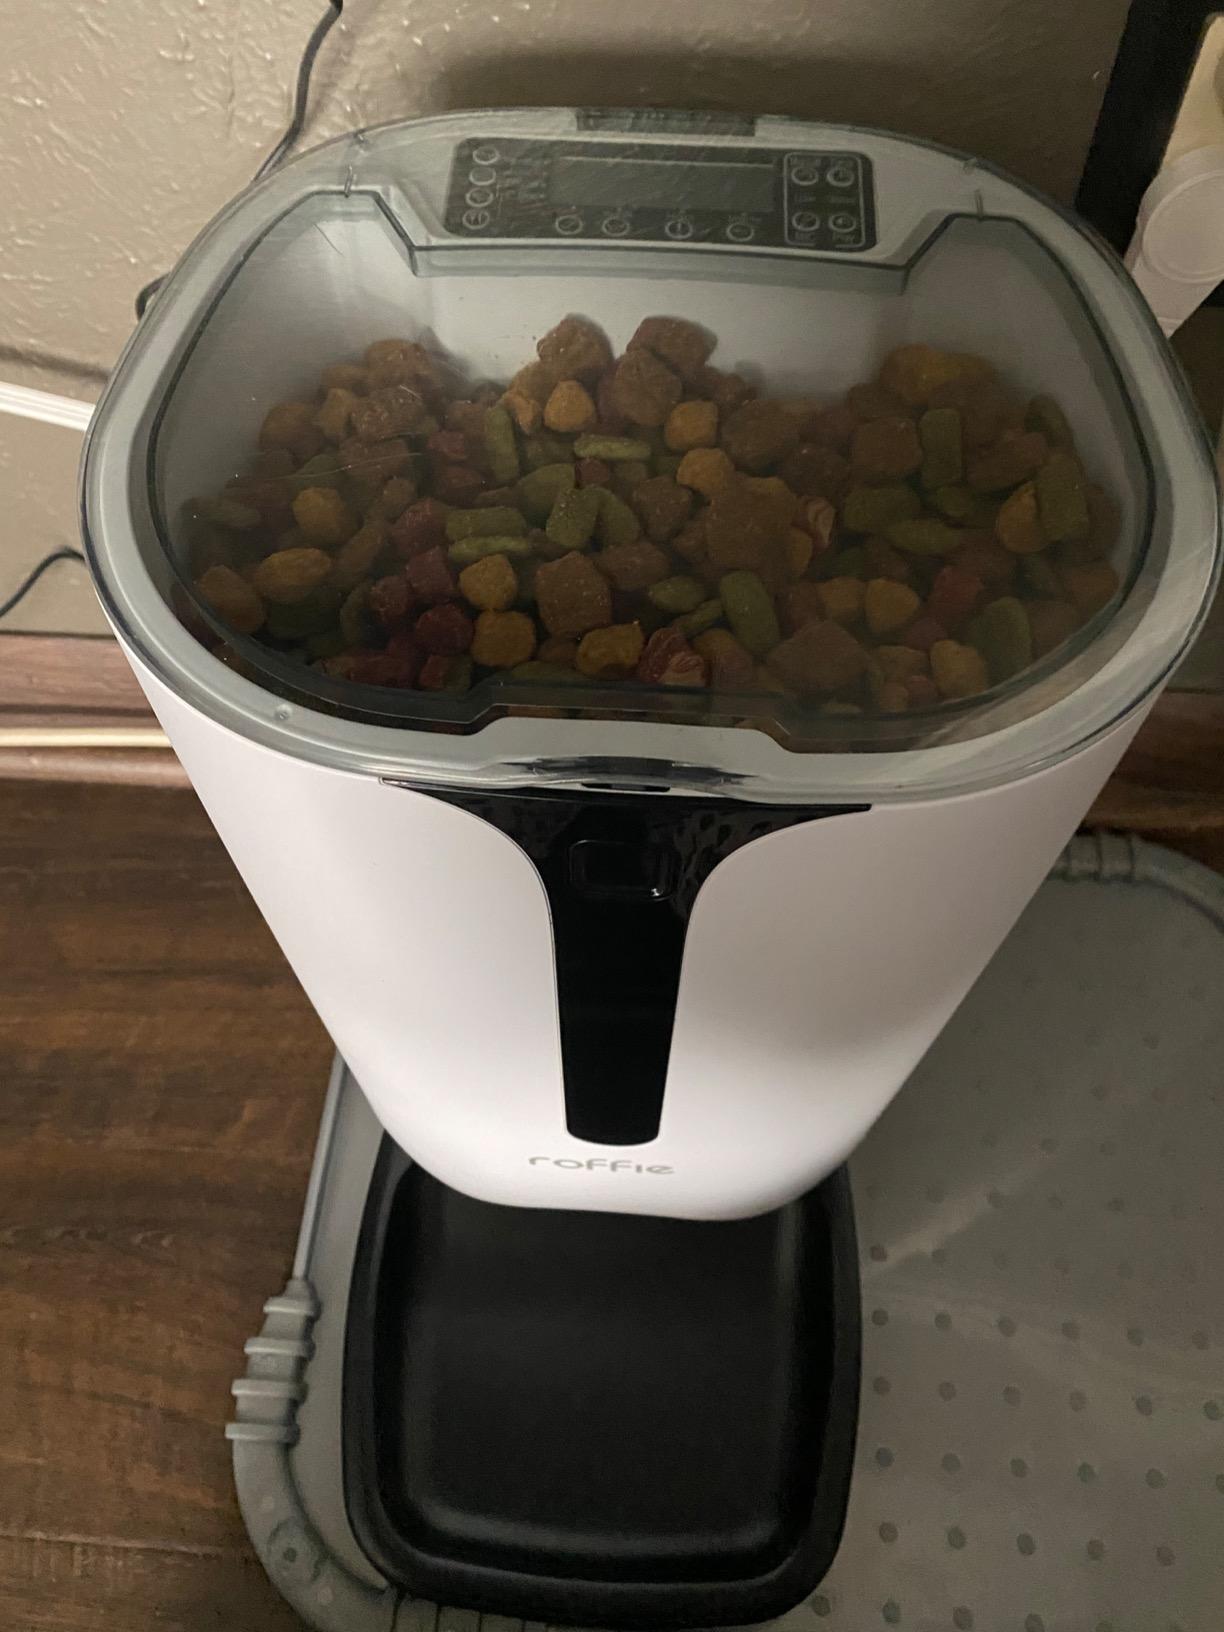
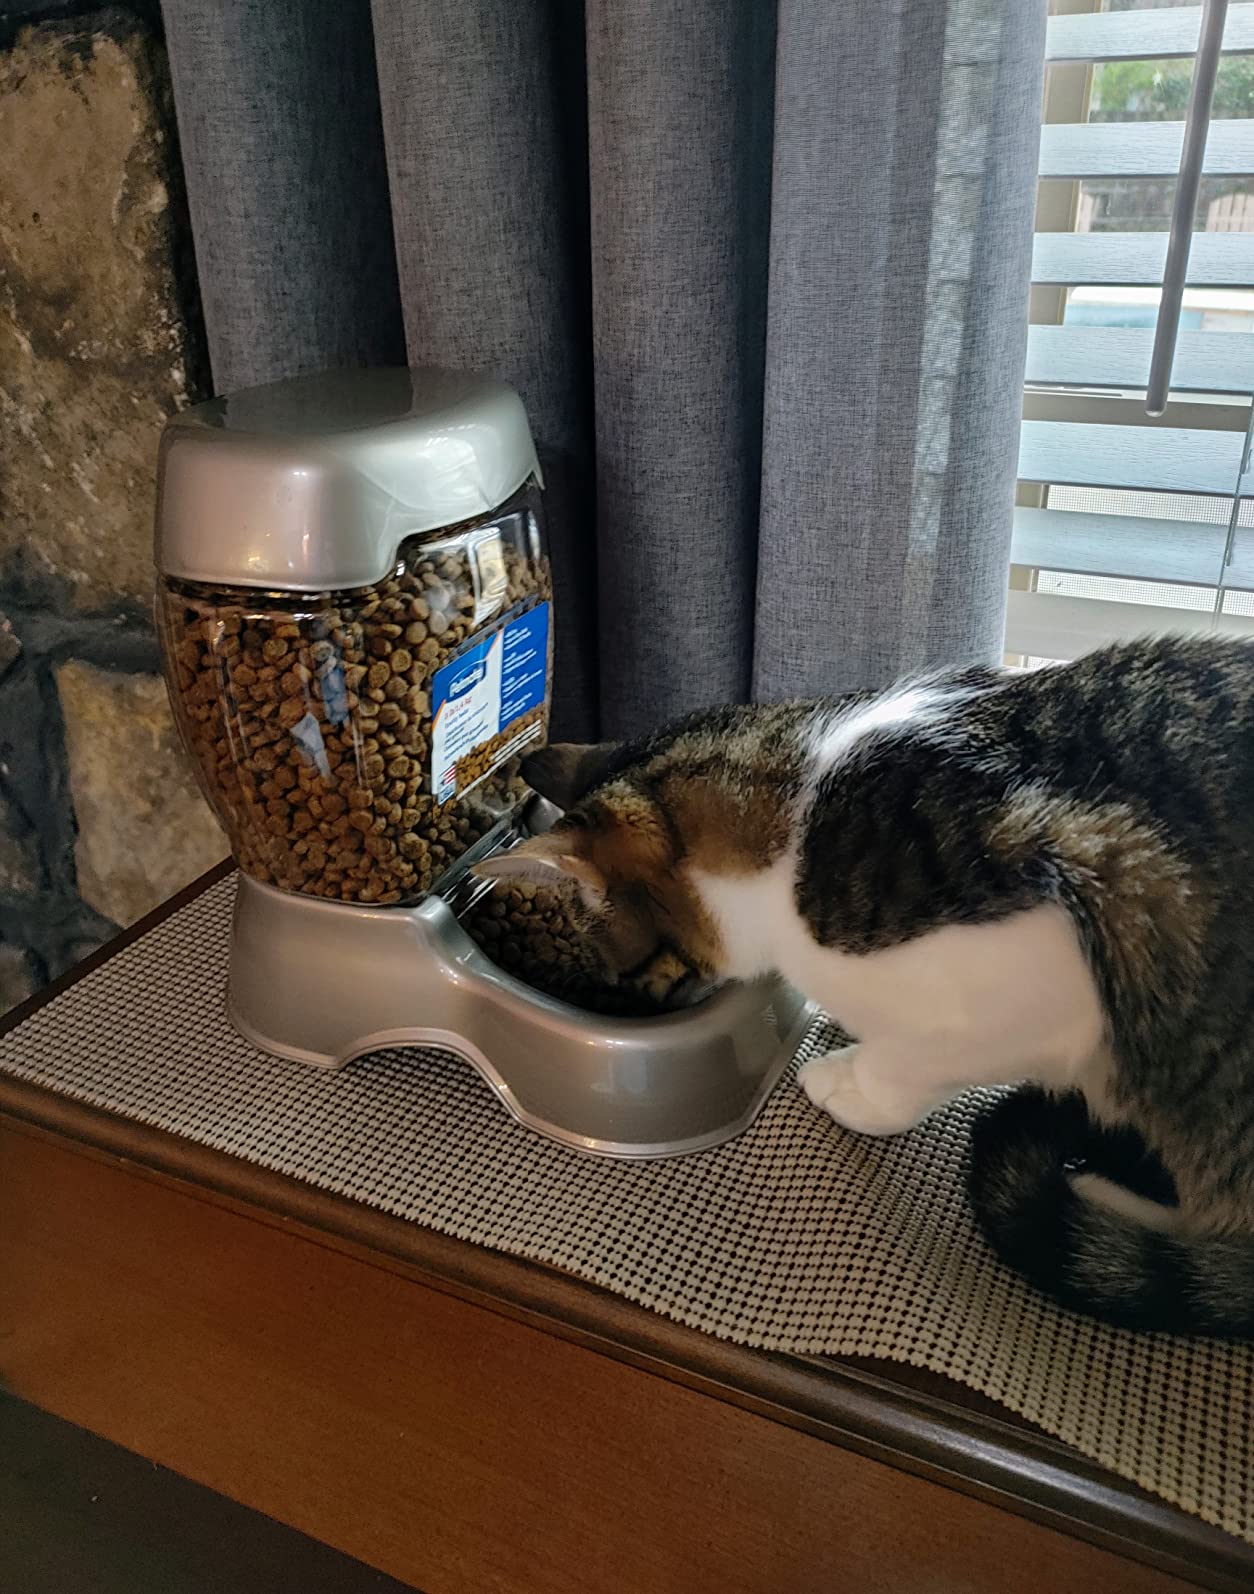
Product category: items_feeder
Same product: no